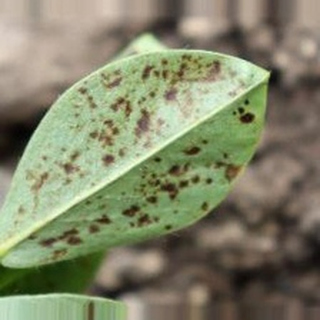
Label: groundnut_rust